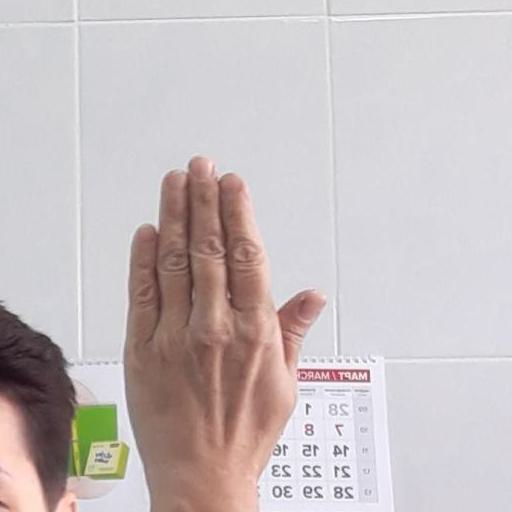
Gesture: stop_inverted